Getting My Brother Laid

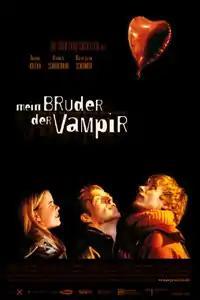
Theatrical release poster

Getting My Brother Laid is a 2001 German romantic comedy-drama film directed by Sven Taddicken.